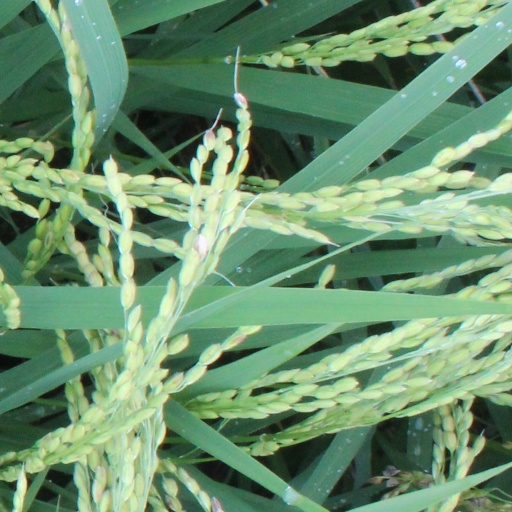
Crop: rice